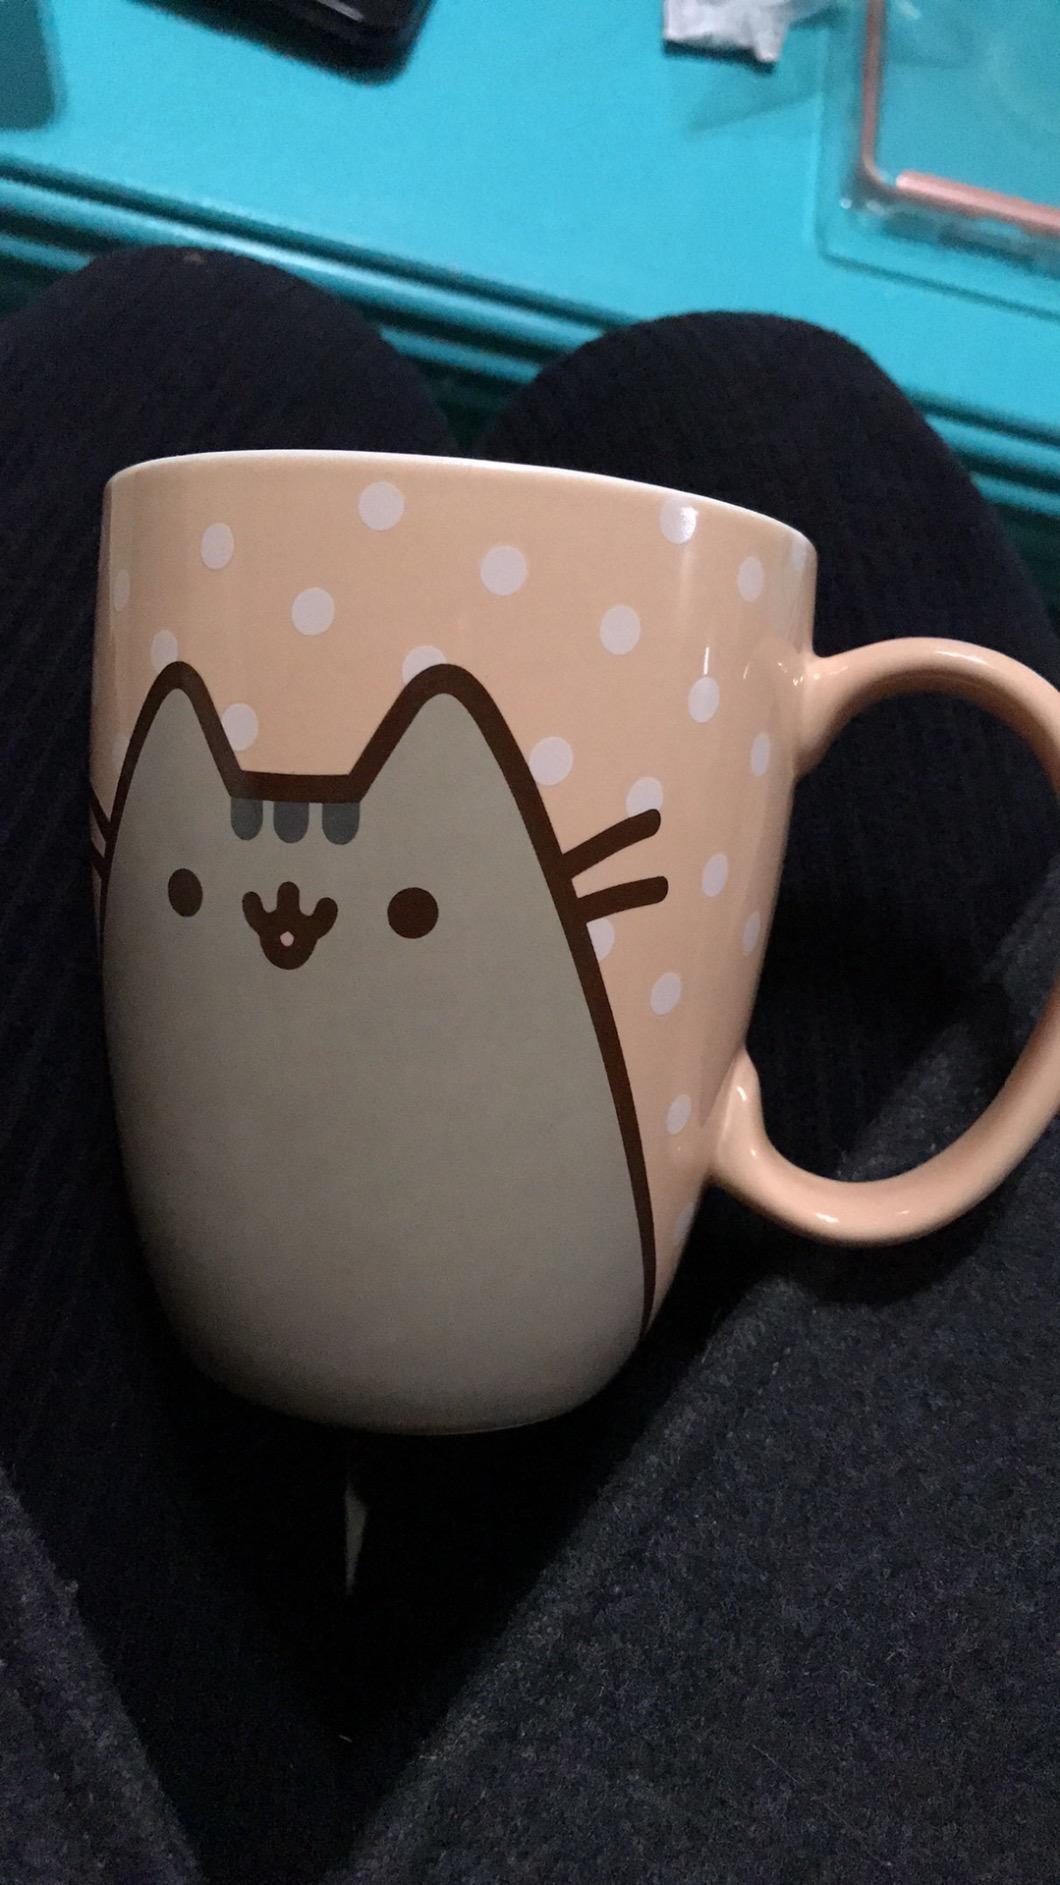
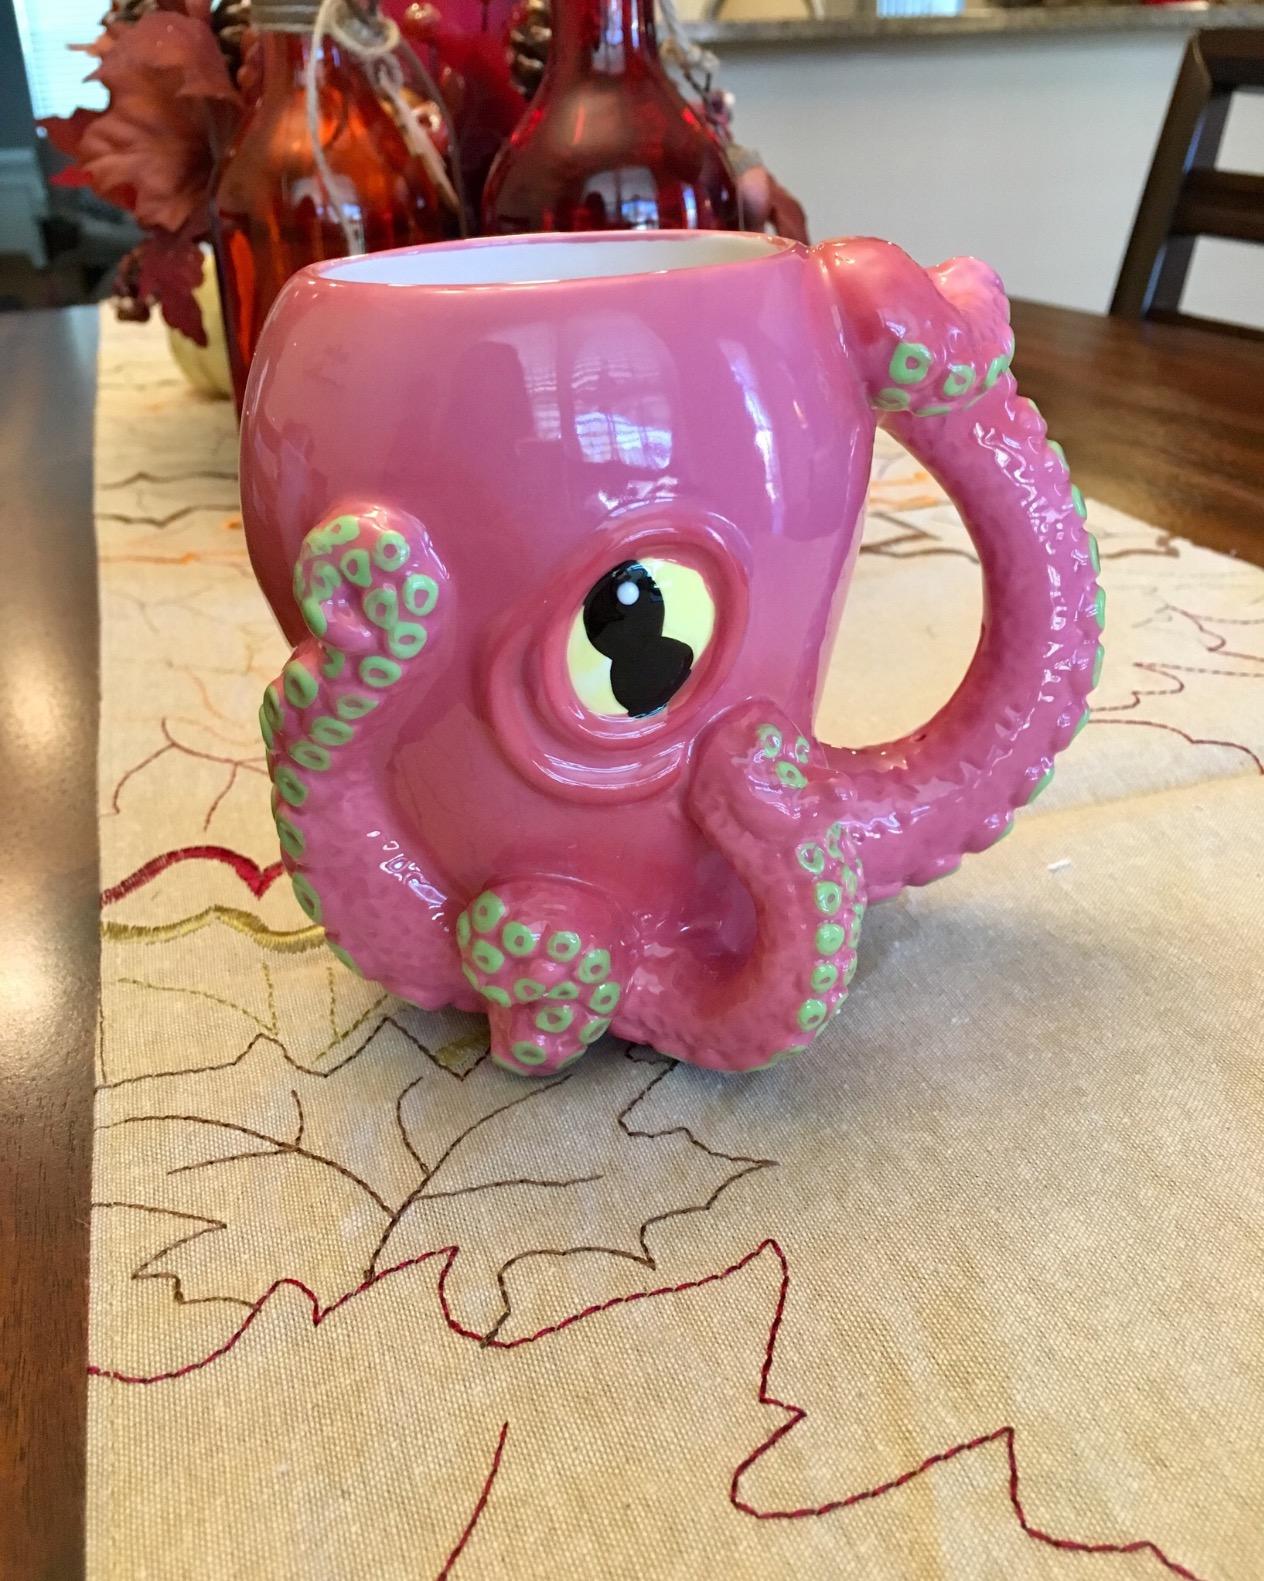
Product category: items_mug
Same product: no